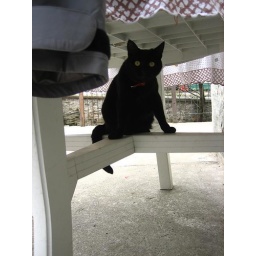
scared black cat hiding under table